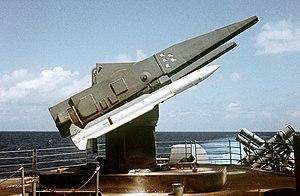
Le RIM-66 Standard Missile MR est un type de missile surface-air qui forme en date de 2008 avec le RIM-156 Standard SM-2ER l'ossature principale du système de défense antiaérien de l'US Navy. Ces missiles sont fabriqués par Raytheon et succèdent au RIM-2 Terrier et au RIM-24 Tartar qui dataient des années 1950 dans de nombreuses marines de guerre de par le monde. Il s'agit du même missile que le RIM-67 Standard sans son booster, de la même manière que le RIM-24 Tartar était le même missile que le RIM-2 Terrier sans son booster.